HMNZS Te Mana (F111)

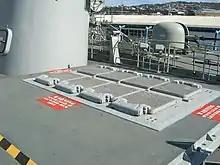
The Mark 41 vertical launch system fitted to "Te Mana"

As designed, the main armament for the frigate is a 5-inch 54 calibre Mark 45 gun, supplemented by an eight-cell Mark 41 vertical launch system for RIM-7 Sea Sparrow, two machine guns, and two Mark 32 triple torpedo tube sets firing Mark 46 torpedoes. They were also designed for but not with a close-in weapons system (a Phalanx CIWS installed shortly after the frigate's completion, supplemented by two Mini Typhoons from 2006 onwards), two quad-canister Harpoon missile launchers, and a second Mark 41 launcher (neither of which have been added to the New Zealand ships). The New Zealand "Anzac"s initially operated with a Westland Wasp helicopter, which were later replaced by Kaman SH-2 Seasprites, then Kaman SH-2G Super Seasprite helicopters.